List of 2002 Winter Olympics medal winners

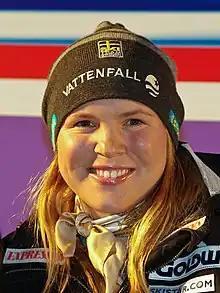
Anja Pärson won the first two of her six career Winter Olympics medals in Salt Lake City.

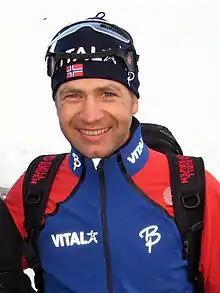
Ole Einar Bjørndalen, a biathlete in the Norwegian delegation, won four gold medals at the Games, the most of any athlete.

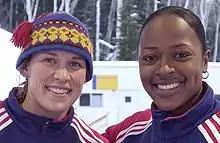
Jill Bakken "(left)" and Vonetta Flowers "(right)" won the first-ever Olympic women's bobsleigh competition.

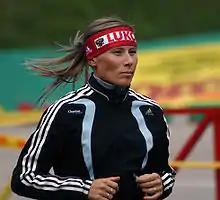
Yuliya Chepalova running in a track suit. She was later found guilty of doping in 2006.

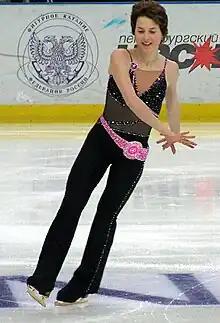
Irina Slutskaya, ladies' silver medalist in Salt Lake, also won the bronze four years later in the Torino Olympics.

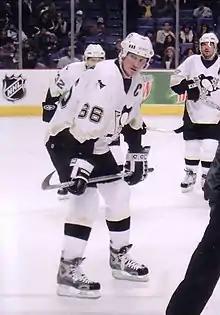
The gold medal-winning Canadian ice hockey team was captained by Mario Lemieux (pictured playing for the Pittsburgh Penguins in 2005), who played in five games during the tournament.

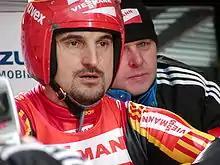
Georg Hackl "(pictured left)" won a silver medal in the men's singles event, in the process becoming the first Olympian to win a medal in the same individual event at five straight Olympic Games.

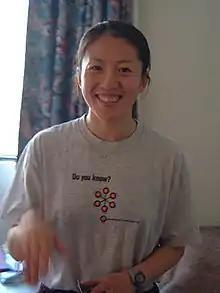
Yang Yang (A) won two golds and a silver medal at the 2002 Games, in doing so making her the first Chinese Winter Olympic champion.

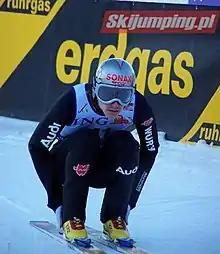
Sven Hannawald won a gold and a silver medal in Salt Lake City.

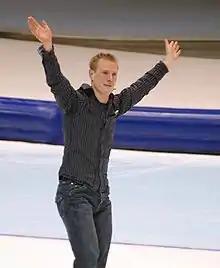
Jochem Uytdehaage, who won two gold medals at the 2002 Games, set new world records in both events.

A. Alain Baxter, representing Great Britain, originally placed third and was awarded the bronze medal. However, Baxter tested positive for methamphetamine, and was stripped of his medal. Baxter was later cleared of intentionally doping by the Court of Arbitration for Sport (CAS), but the International Olympic Committee did not re-award his medal. Benjamin Raich was promoted to bronze.